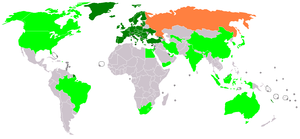
L'European Telecommunications Standards Institute, c'est-à-dire l'Institut européen des normes de télécommunications, est l'organisme de normalisation européen du domaine des télécommunications.